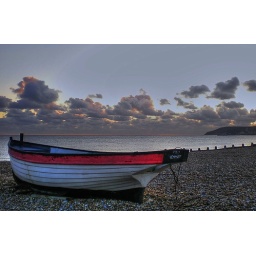
A single boat beneath a spectacular late afternoon sky